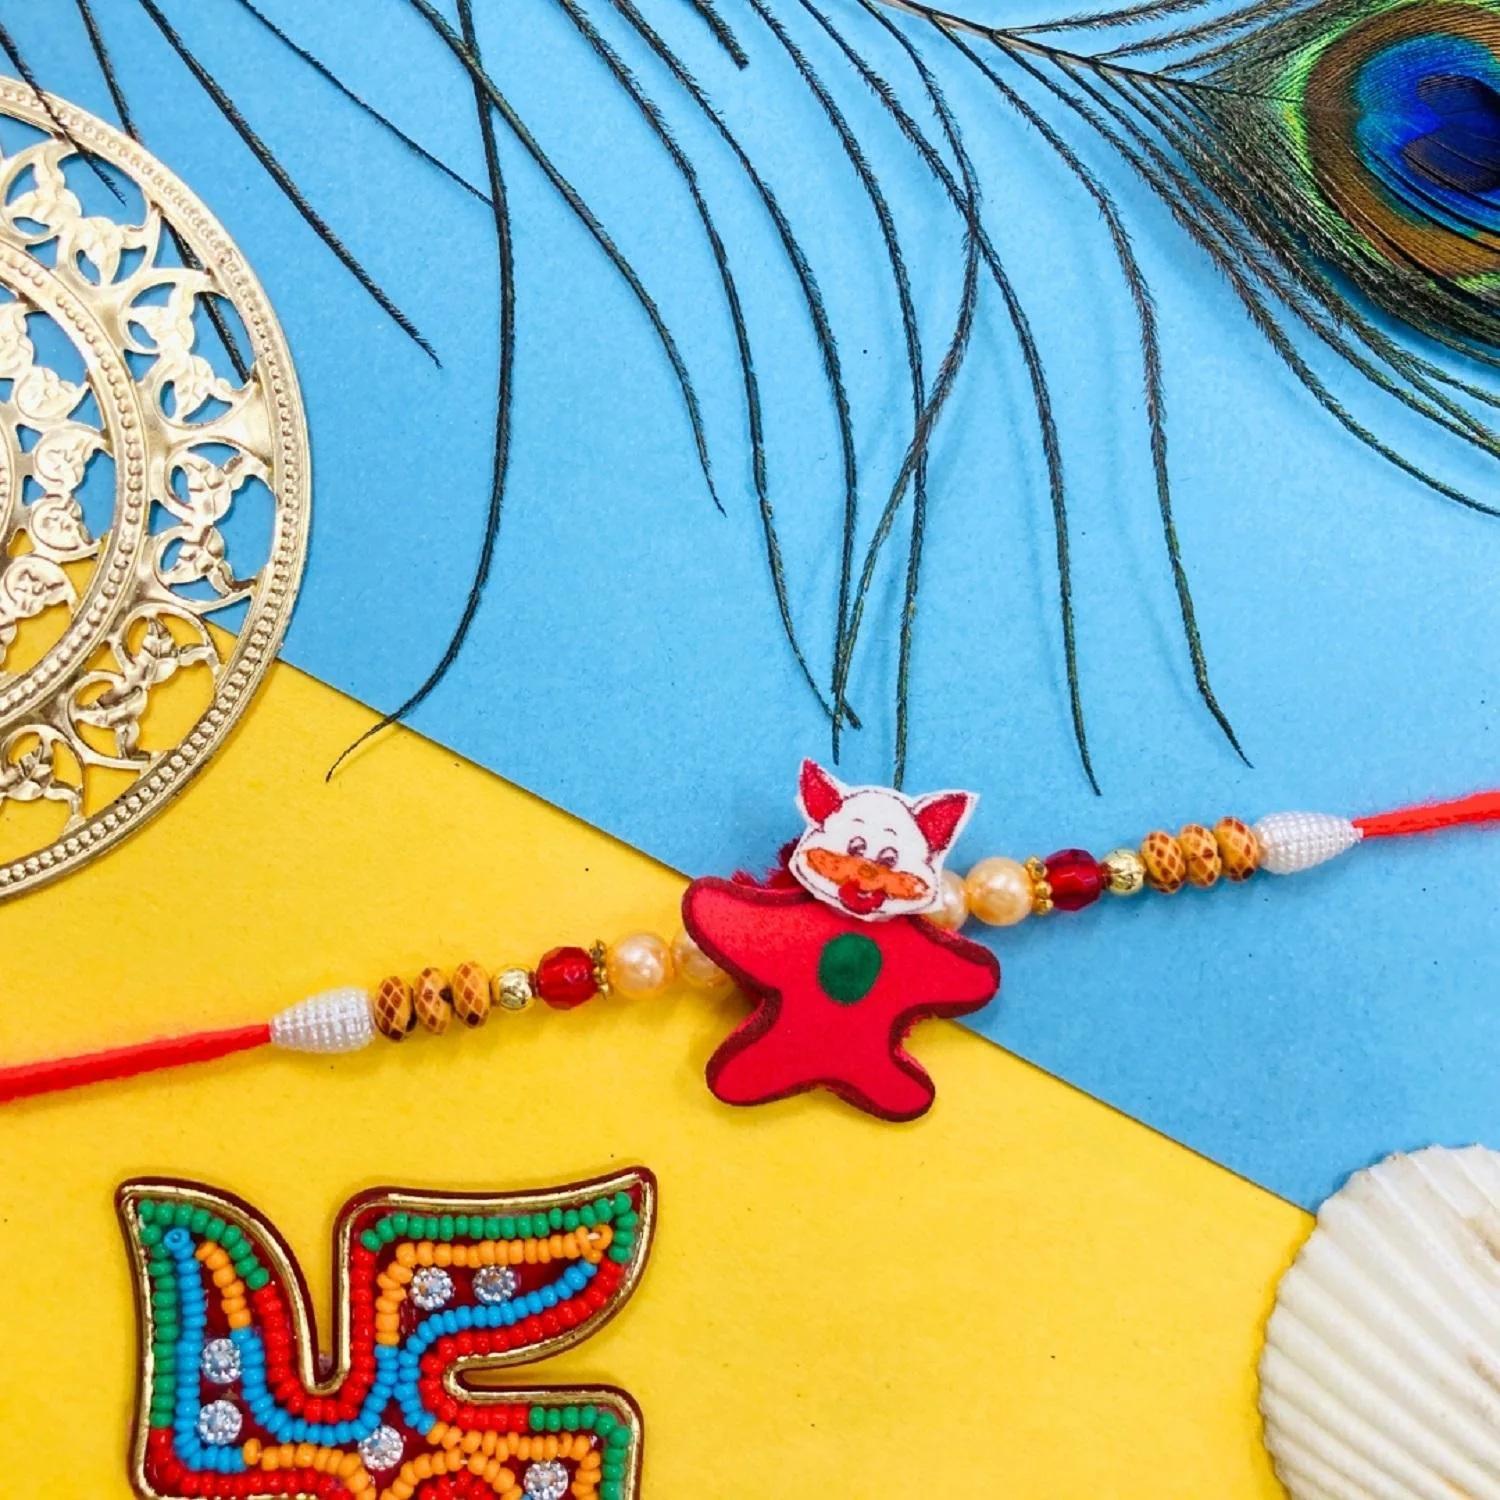
VIBRANCE Traditional Mauli Thread Rakhi for Raksha Bandhan.
Type: Rakhis
Brand: VIBRANCE
Price: Rs. 199
 Raksha Bhandan is a celebration of the bond between a brother and sister. We specialize in creating unique rakhi designs for every brother and sister. Our rakhi collection ranges from traditional to modern designs, all of which are handcrafted with love and care. We strive to make each Raksha Bhandan special for our customers by providing the perfect rakhi for their loved ones. With our wide range of designs and styles, you can find the perfect rakhi for your brother or sister. Shop with us today to make your Raksha Bhandan magical.The design of the delivered product or parts of it may vary slightly from what is shown in the image.
Features: Hand crafted pearl and crystal studded rakhi Multicolor Rakhi,Special Multi colour Designer Rakhi for Brother / Bhabhi / Kids,Includes roli chawal and free greeting card,Rakshabandhan Special Card,Comes with Roli Chawal & Best Wishes Greeting Card in best packaging